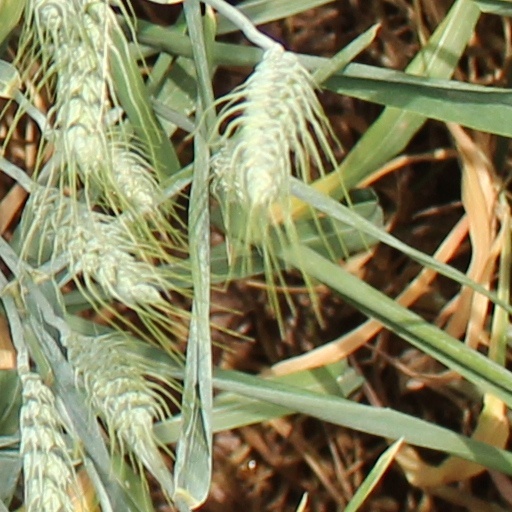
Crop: wheat